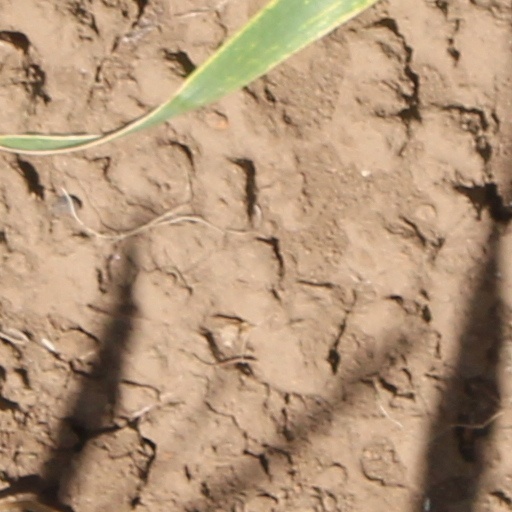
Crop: wheat